Behagen House

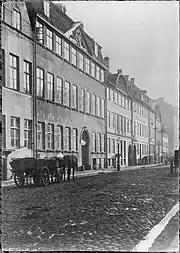
The Behagen House in the 1870s..

The property was home to 25 residents in two households at the 1840 census. Johannes Henrik Hedemann, a merchant, resided on the ground floor with his wife Dorothea Margrethe Hedeman and five employees. Joh. St. Brandt, another merchant ("grosserer"), resided on the first floor with his nine children (aged nine to 30), three employees and a housekeeper. Two male servants and three maids resided on the third floor.